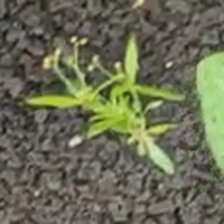
Weed species: Digitaria_SP_(Digitaria Sanguinalis )